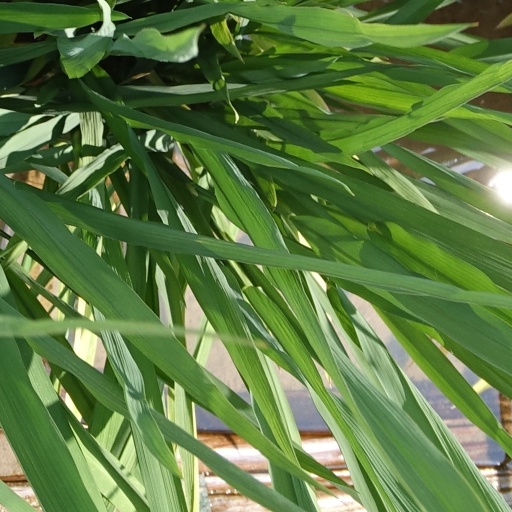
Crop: rice